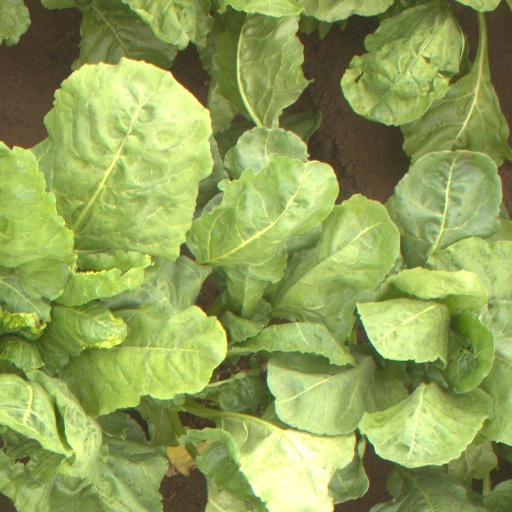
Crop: sugar beet